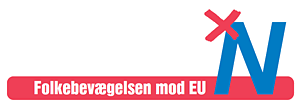
Folkebevægelsen mod EU
Folkebevægelsen mod EU's logo
Folkebevægelsen mod EU er en tværpolitisk bevægelse, som arbejder for at Danmark melder sig ud af EU. Bevægelsen blev stiftet som Folkebevægelsen mod dansk medlemskab af EF i 1972. Den består dels af tilsluttede bevægelser, dels af lokale komitéer med individuelle medlemmer. Folkebevægelsen deltager i valg til Europa-Parlamentet, hvor den var repræsenteret af Rina Ronja Kari, der afløste Søren Søndergaard i 2014. Bevægelsen er tildelt partibogstavet N på stemmesedlen.